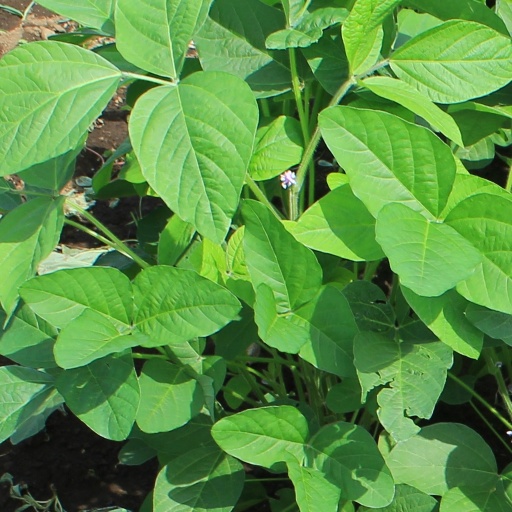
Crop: soybean